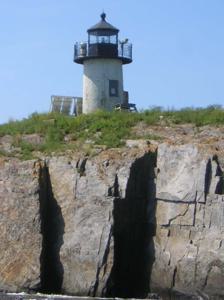
Building: Pond Island Light
Country: Unknown
Year built: 1855
Lighthouse in Maine, US Lighthouse Pond Island Light Location Kennebec River Entrance, Maine Coordinates 43°44′24.13″N 69°46′13.09″W / 43.7400361°N 69.7703028°W / 43.7400361; -69.7703028 Tower Constructed 1821 Foundation Granite blocks Construction Brick Automated 1963 Height 6 m (20 ft) Shape Cylindrical Tower Markings White Fog signal HORN: 2 every 30s Light First lit 1855 (current structure) Focal height 52 feet (16 m) Lens 5th order Fresnel lens (original), 9.8 inches (250 mm) (current) Range 9 nautical miles (17 km; 10 mi) Characteristic Iso W 6s Pond Island and Light with Seguin Light in the background Pond Island Light is a lighthouse at the mouth of the Kennebec River , Maine. It was first established in 1821 on Pond Island (one of several in Maine) at the mouth of the Kennebec. The present structure was built in 1855. References